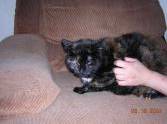
Label: cat